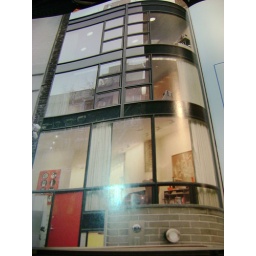
4 steps from the flore above leading to the red door